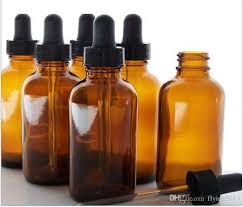
Waste category: glass